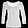
Label: T - shirt / top